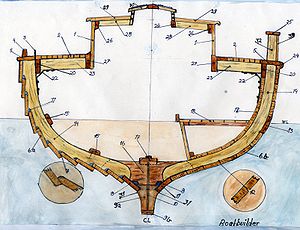
Kølsvin
Kølsvinet (nr. 17 på illustrationen)
Kølsvin er en langskibsforstærkning i et fartøj, der løber parallel med kølen, indvendigt i skibsbunden.